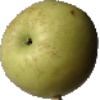
Label: Apple Golden 3